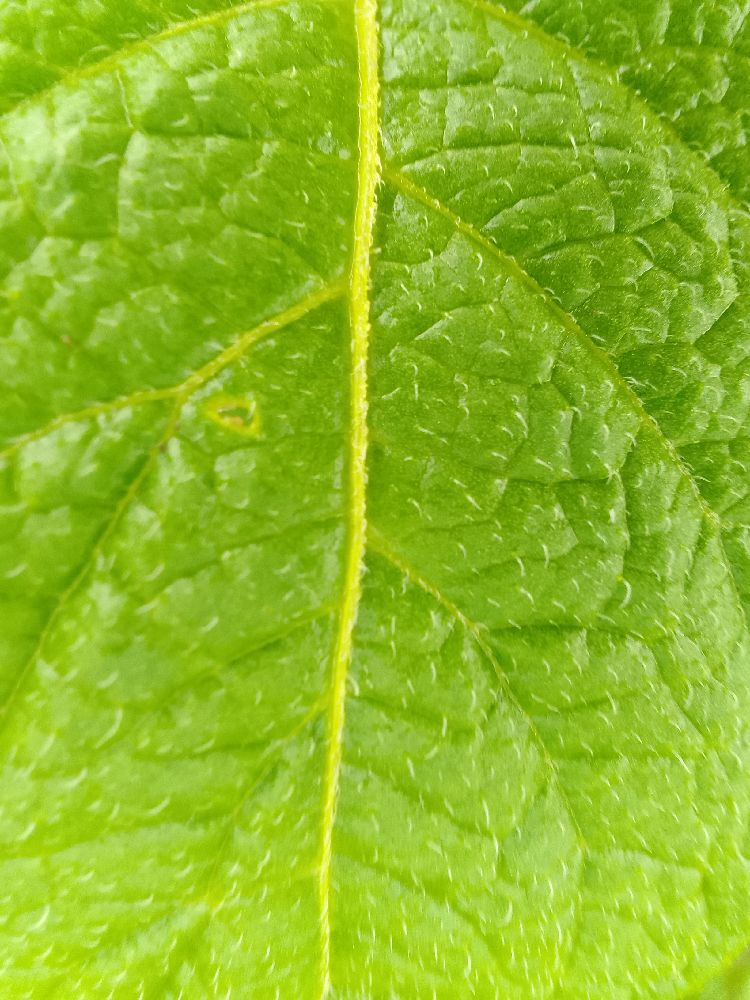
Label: Healthy